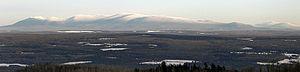
Le massif du Mont-Mégantic, situé dans le sud-ouest du Québec, est l'une des neuf collines montérégiennes, celle qui est le plus à l'est. Le mont Mégantic se situe au centre du massif. Il est entouré de vallées délimitées par le mont Victoria, les montagnes de Franceville, la montagne Noire, le Pain de Sucre, la montagne des Cohoes, le mont Notre-Dame et le mont Saint-Joseph.